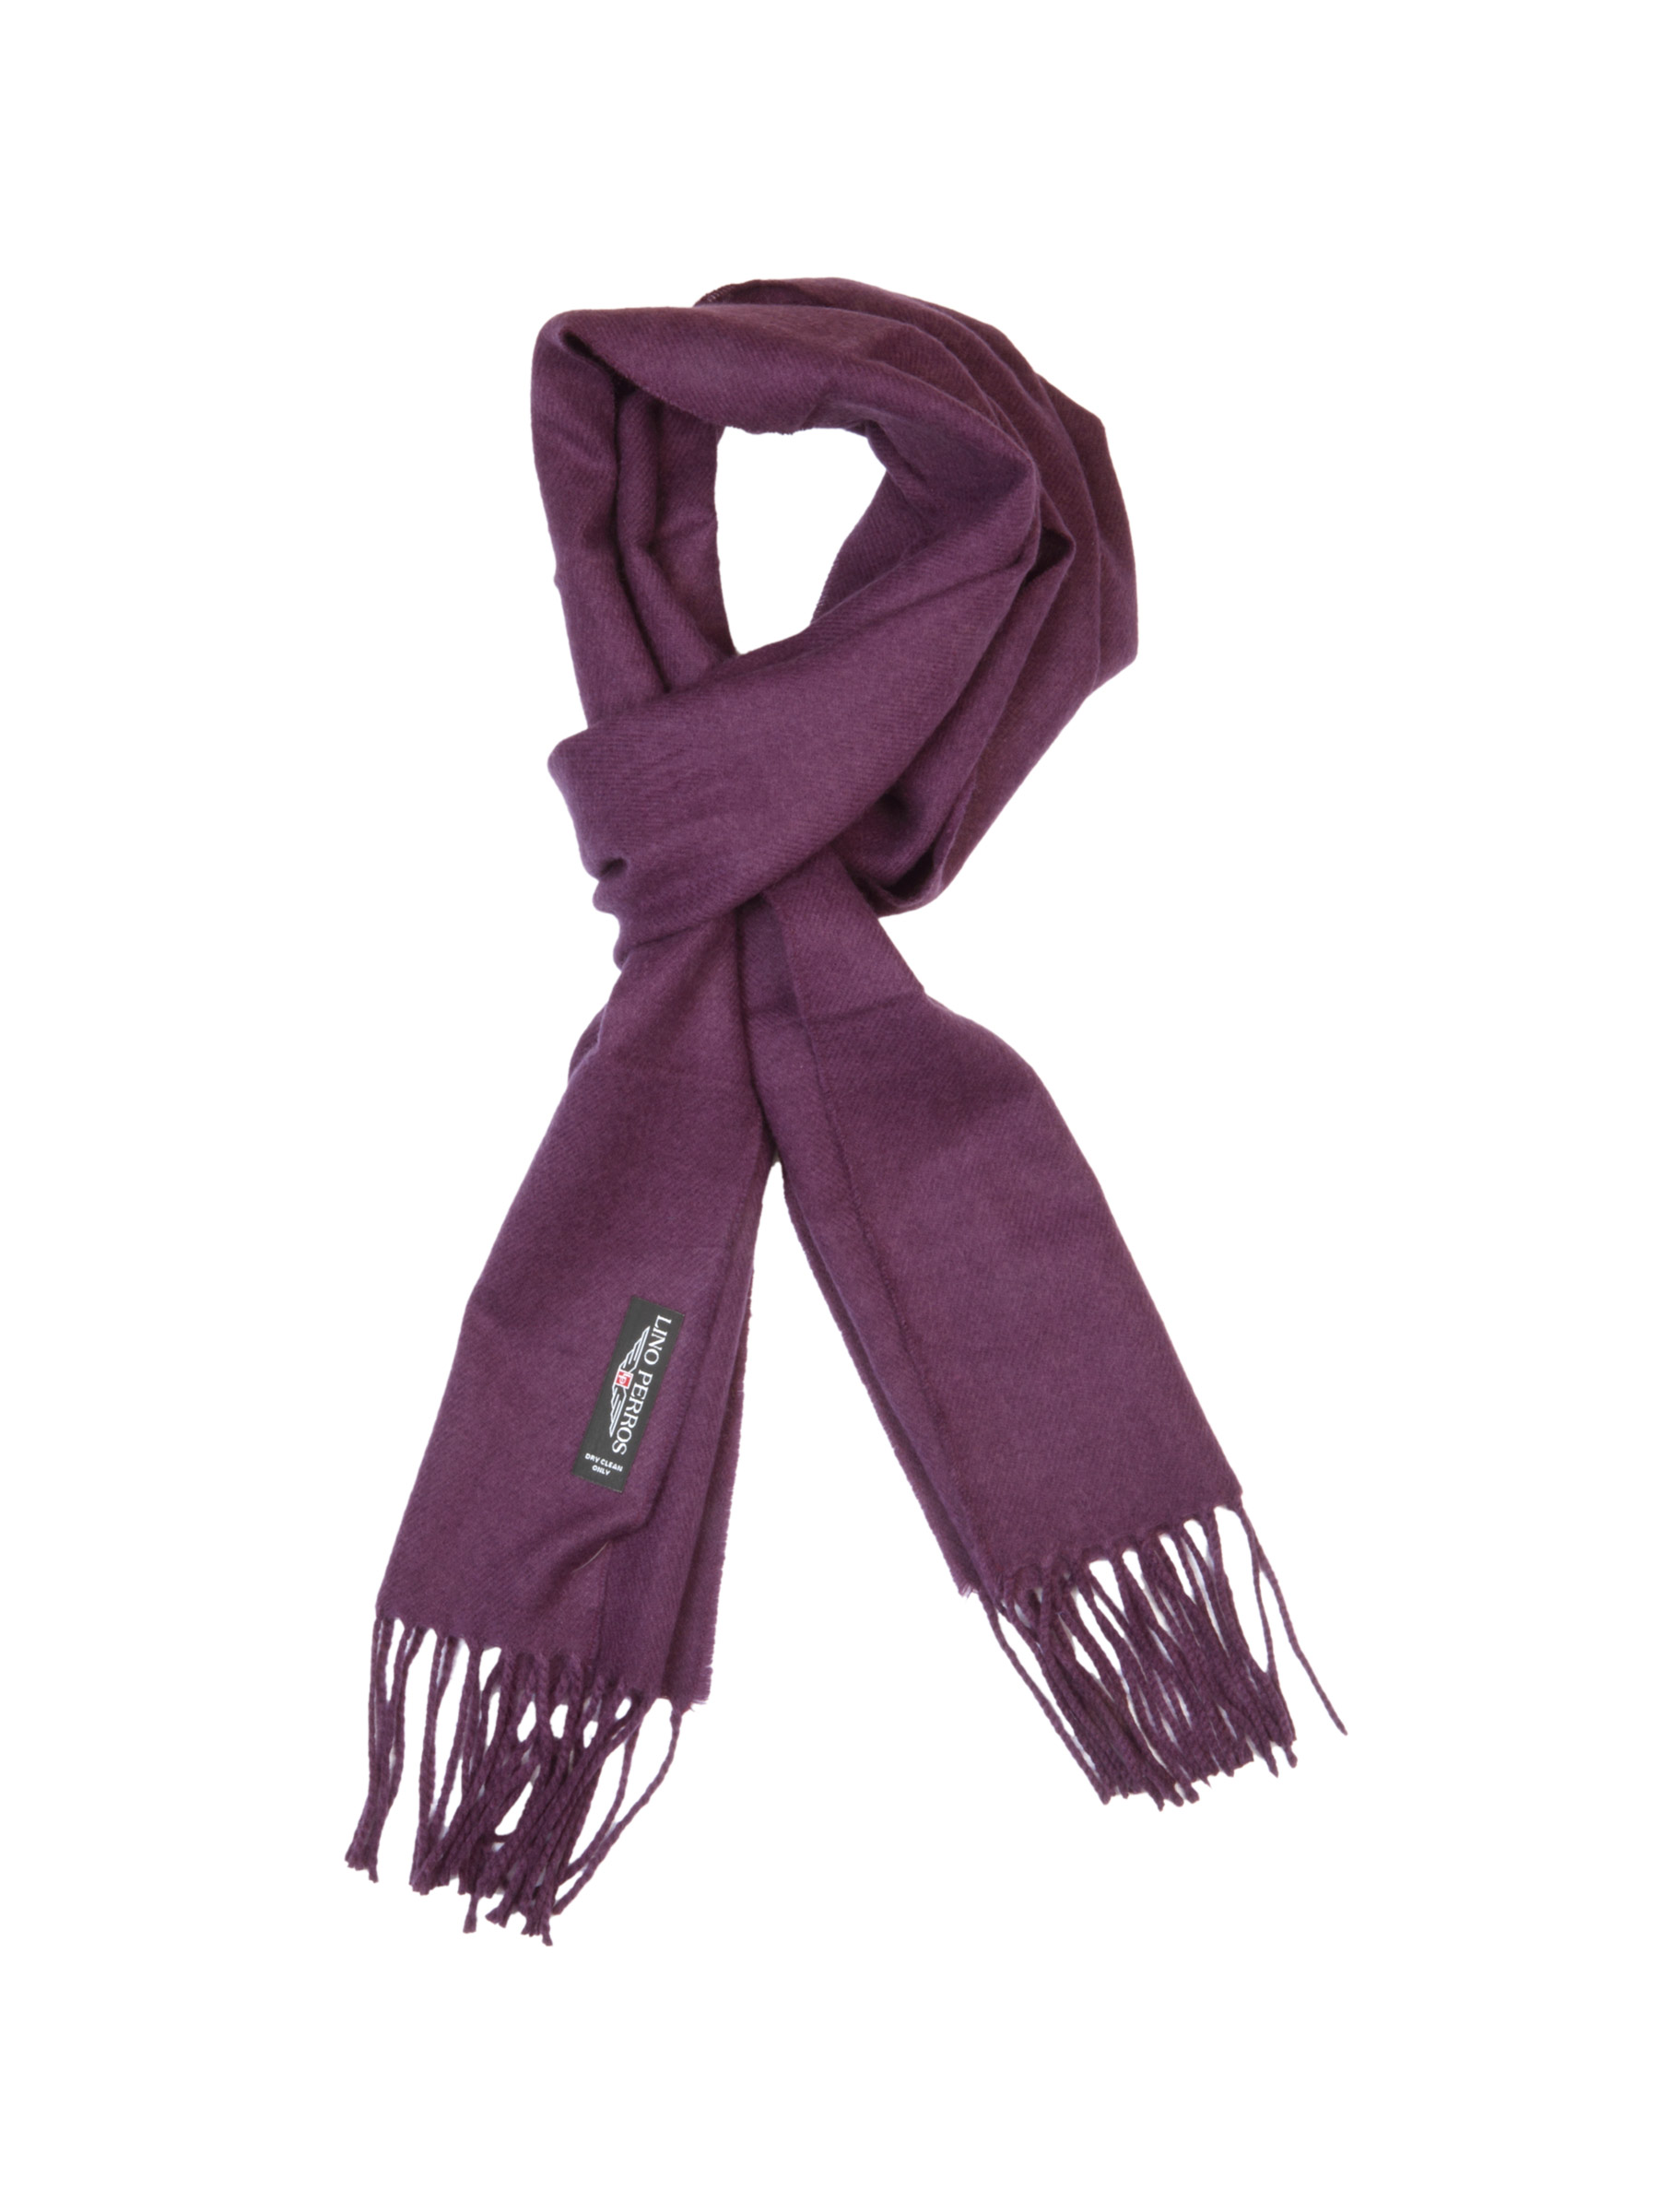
Lino Perros Men Purple Scarf
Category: Accessories / Scarves / Scarves
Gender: Men
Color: Purple
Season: Winter 2015
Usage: Casual